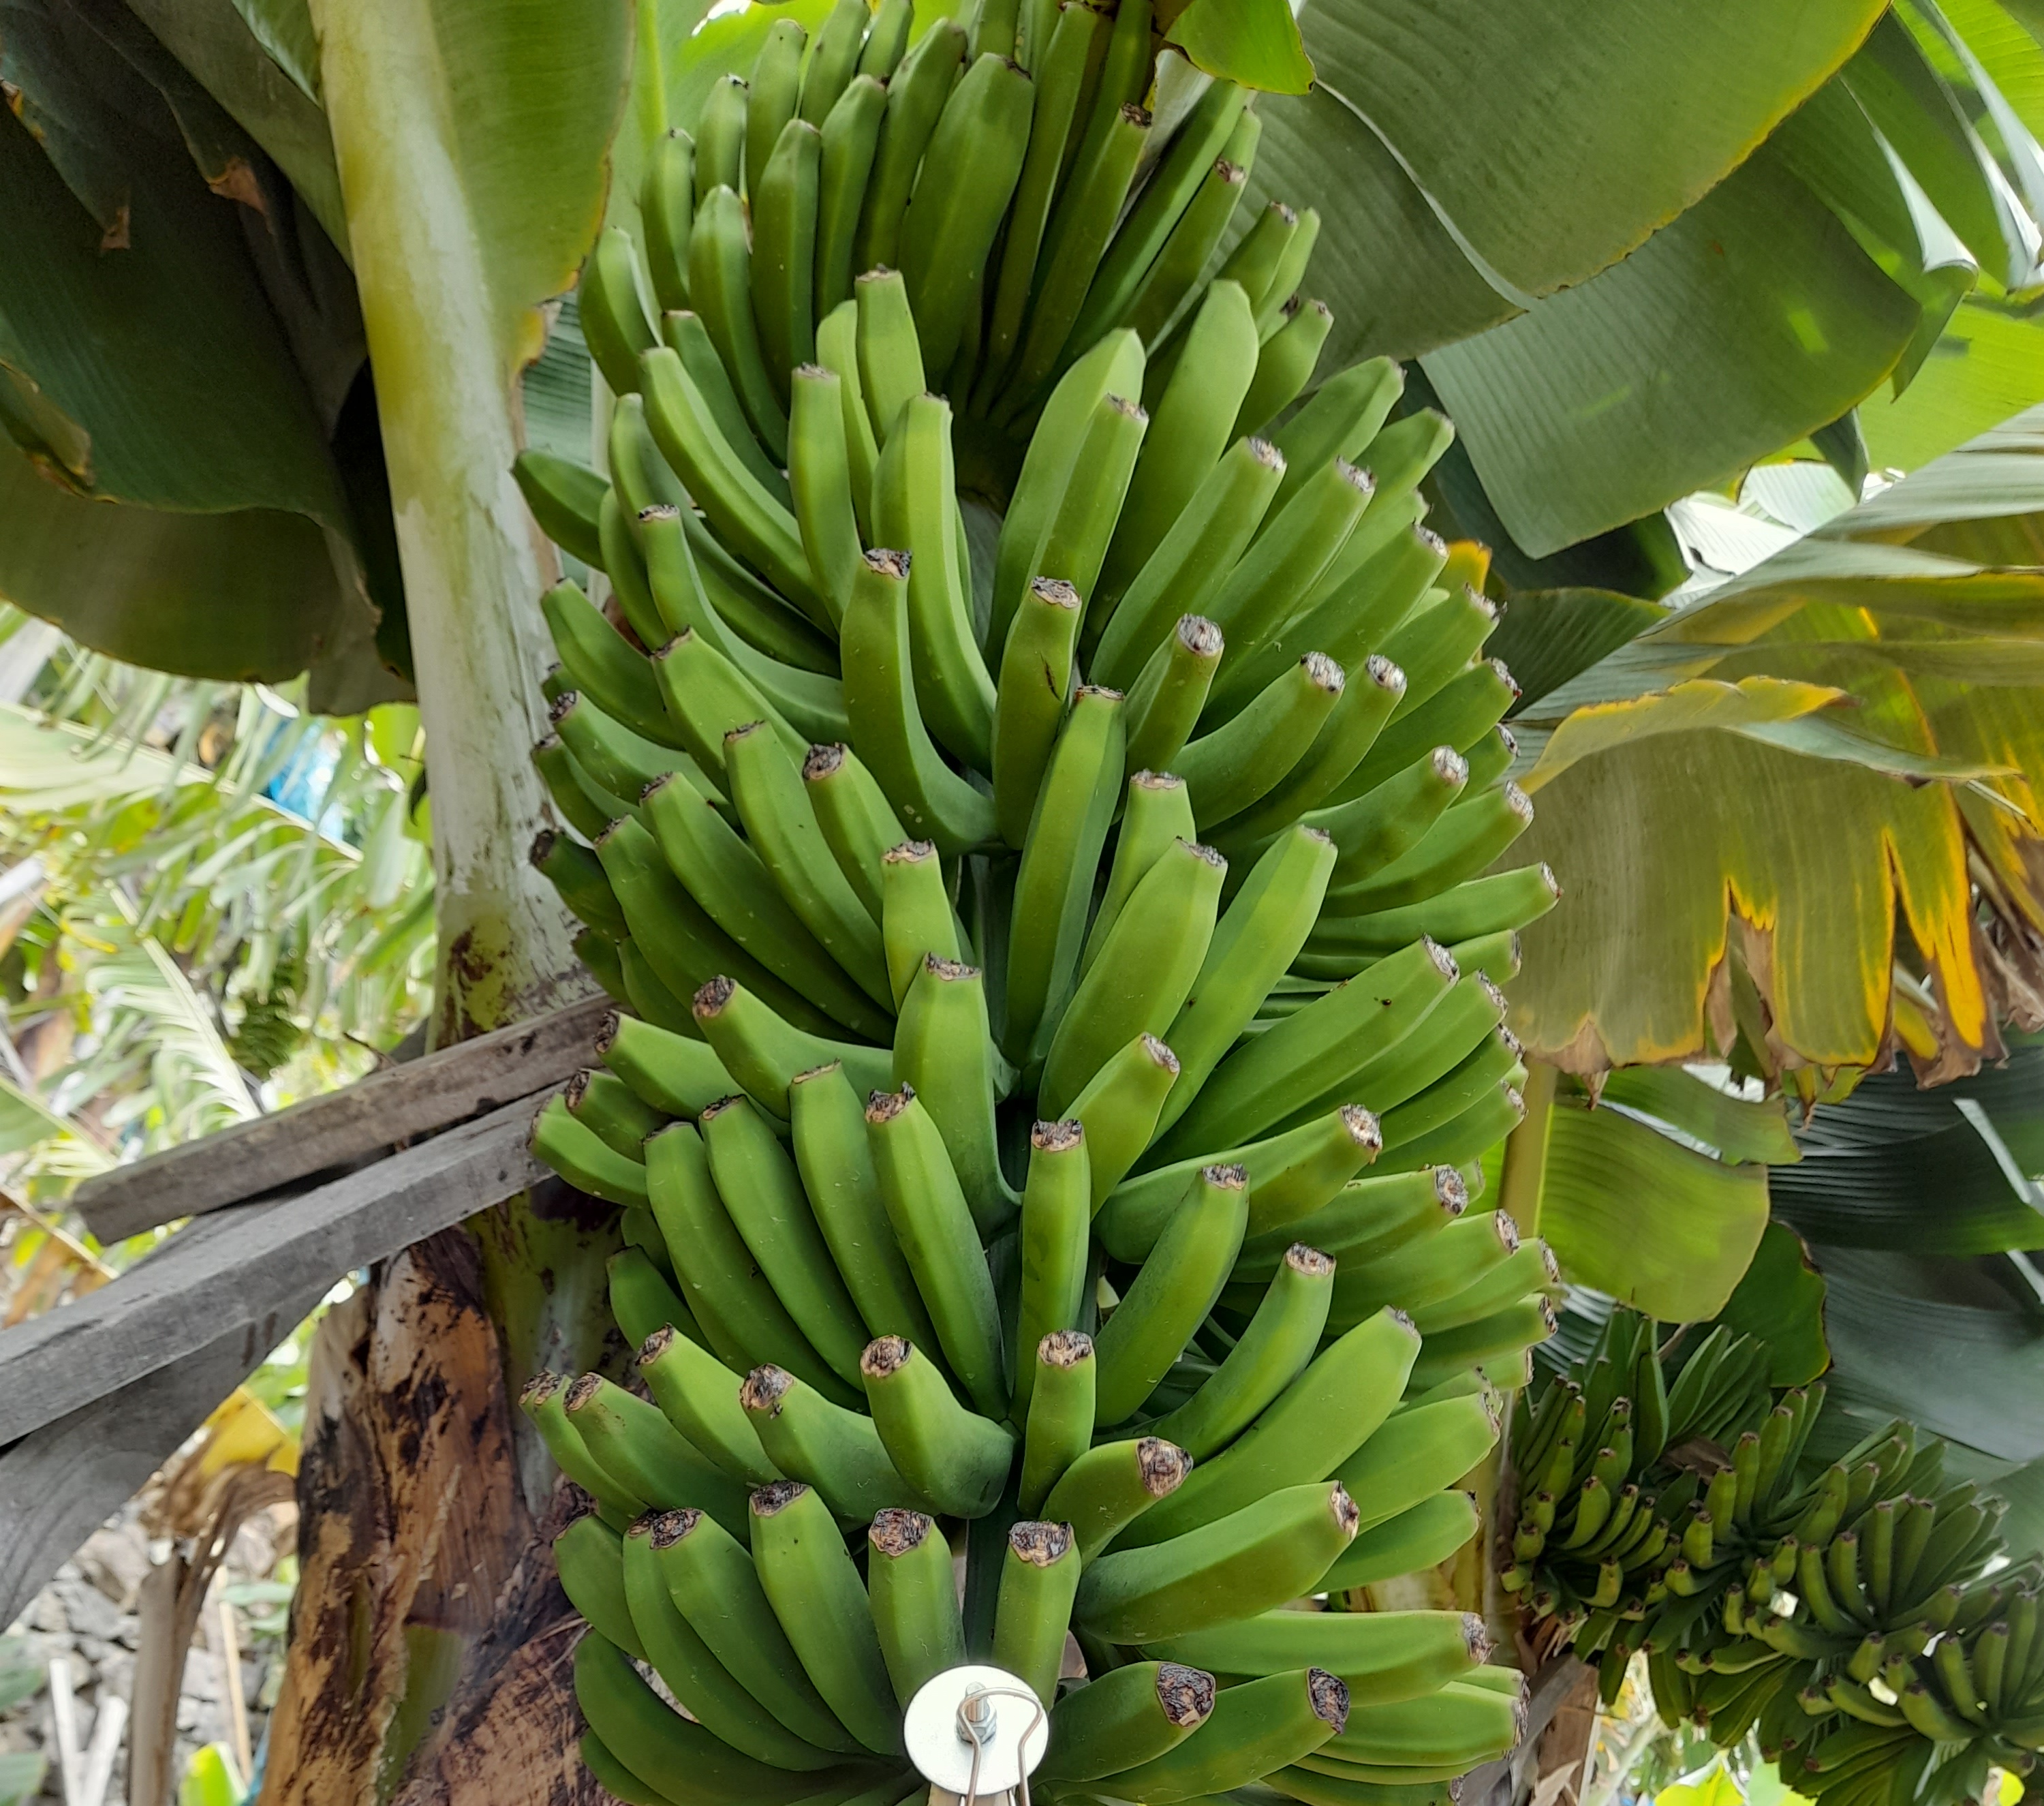
Label: Keep